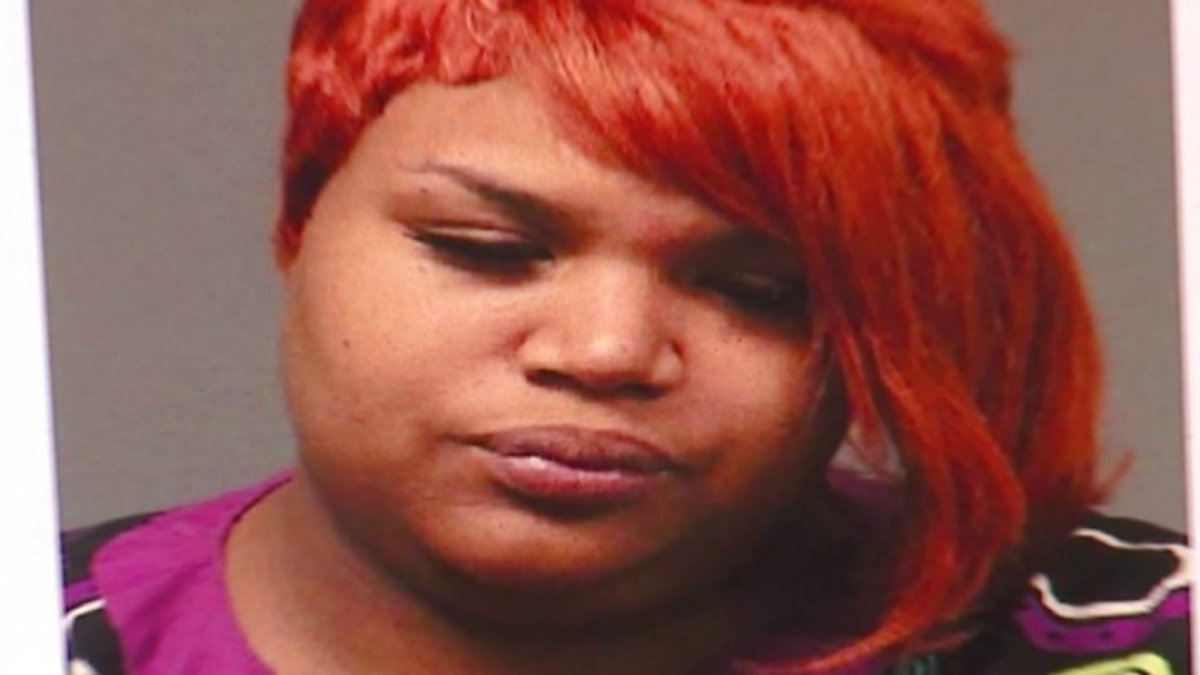
Gender: women